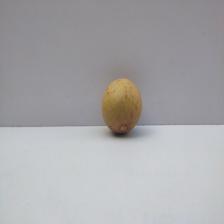
Size: Medium